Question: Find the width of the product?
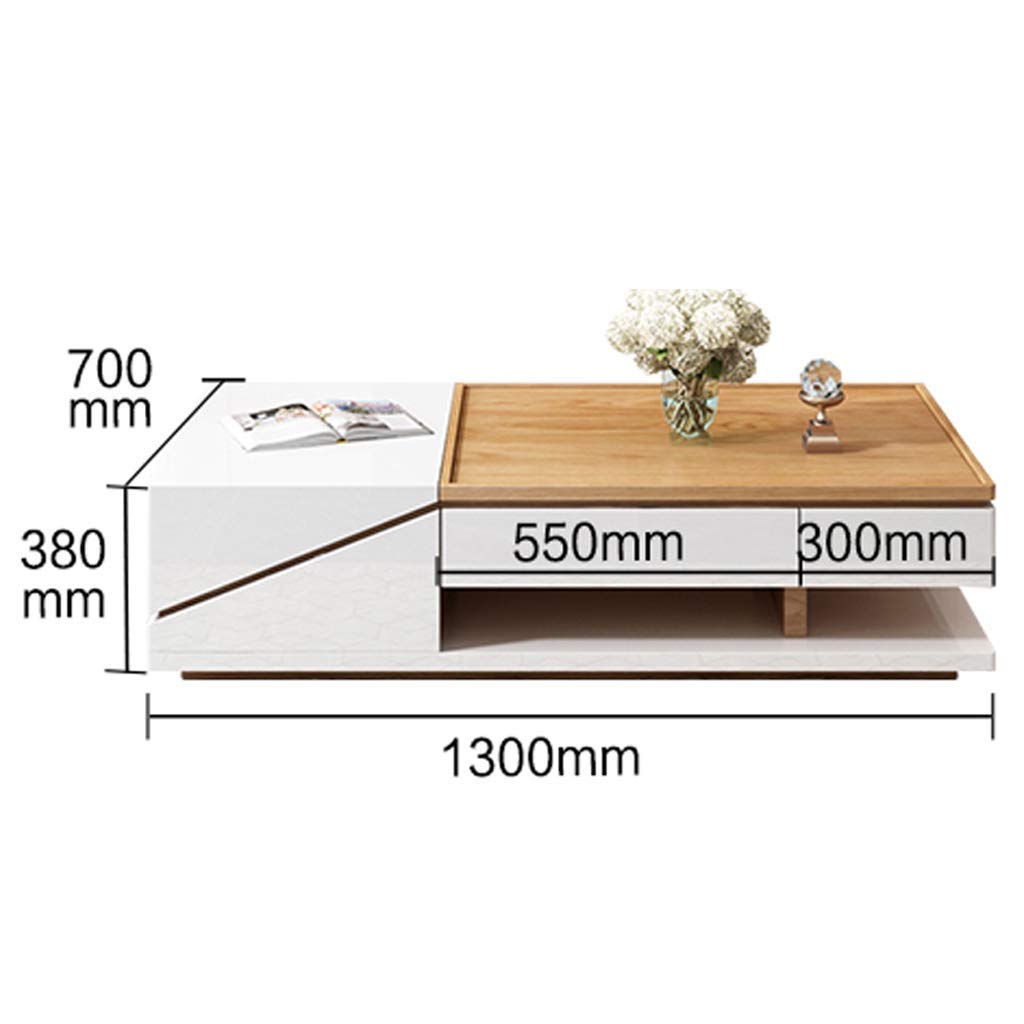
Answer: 1300.0 millimetre